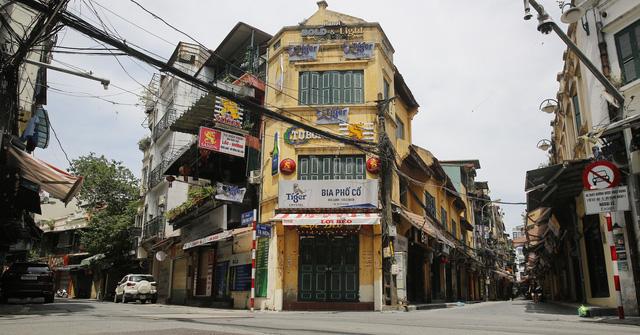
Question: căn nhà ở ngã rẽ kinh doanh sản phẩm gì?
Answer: căn nhà ở ngã rẽ kinh doanh bia